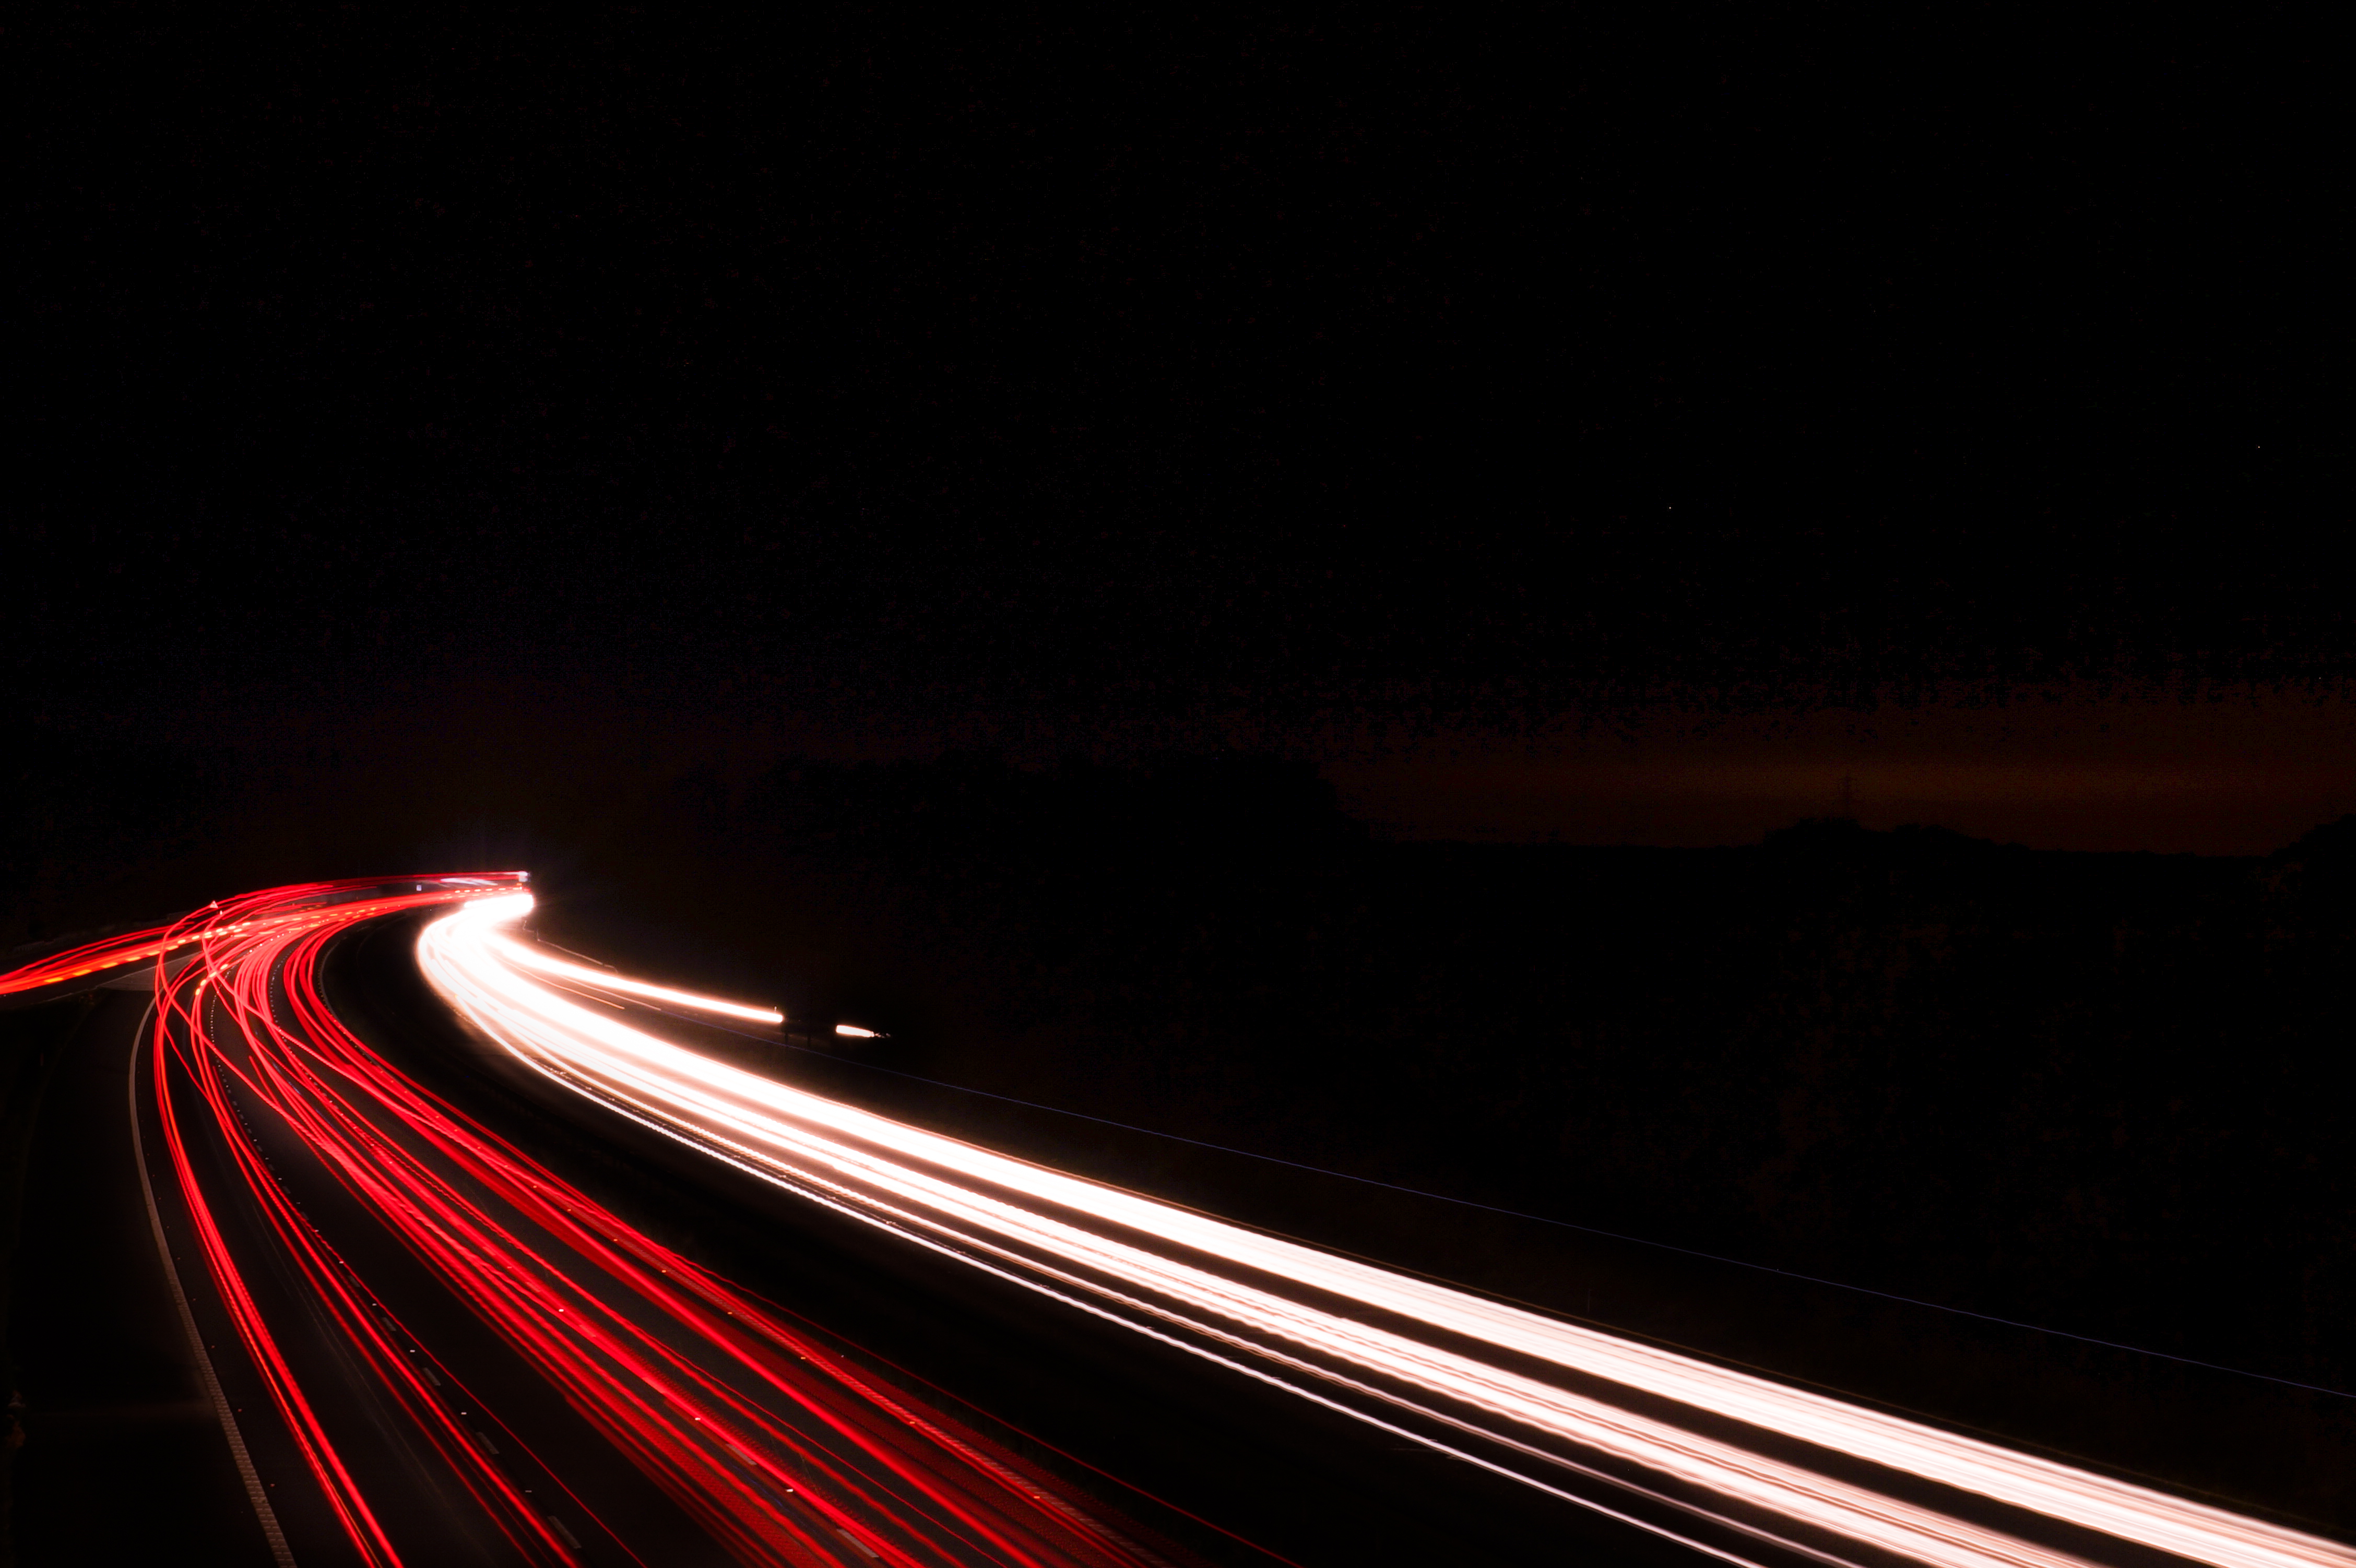
light, road, night, dark, line, red, darkness, long exposure, lights